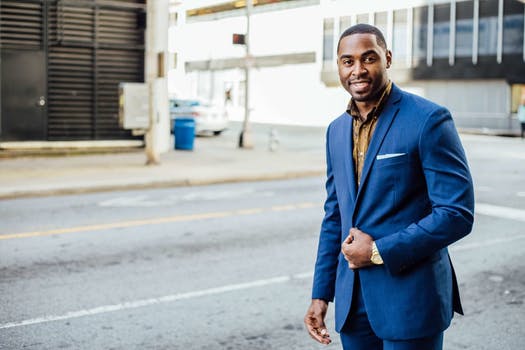
Label: No Watermark